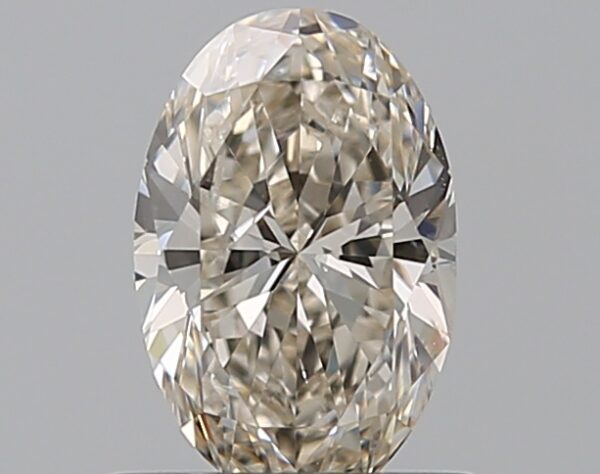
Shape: oval
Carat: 0.7
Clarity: SI2
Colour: K
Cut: VG
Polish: EX
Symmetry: VG
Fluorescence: F
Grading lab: GIA
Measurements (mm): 7.15 x 4.69 x 3.01